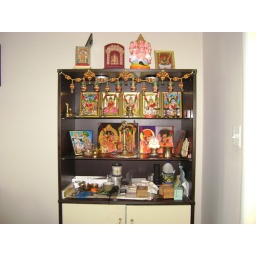
Pooja room in a book shelf